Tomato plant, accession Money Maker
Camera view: horizontal (90 deg, fisheye); turntable rotation: 120 degrees
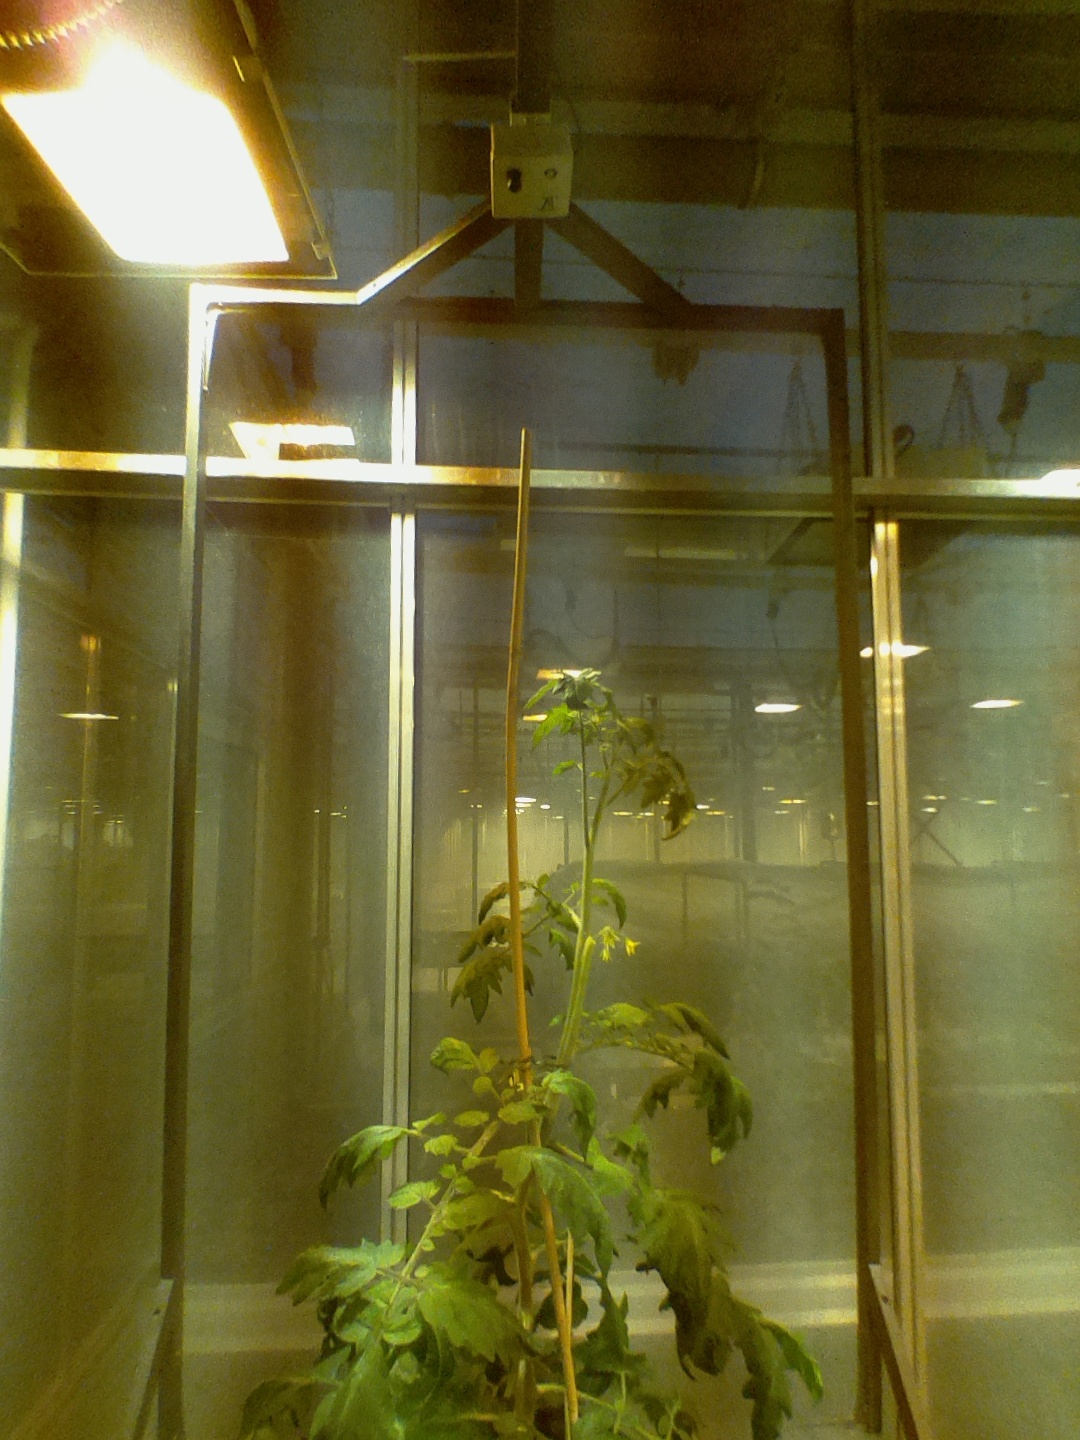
BBCH growth stage 69: End of flowering, 90%-100% of flowers open, more petals falling